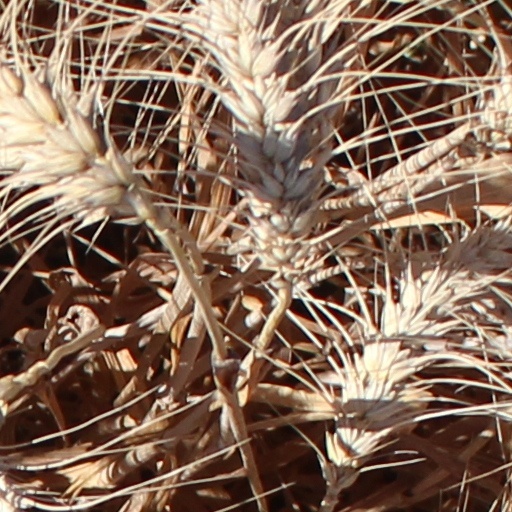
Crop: wheat